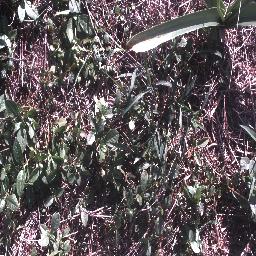
Label: negative